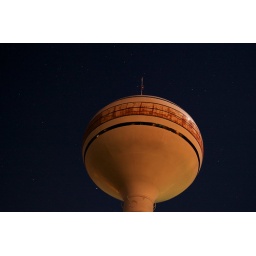
water tower from right underneath lit by the moon and stars